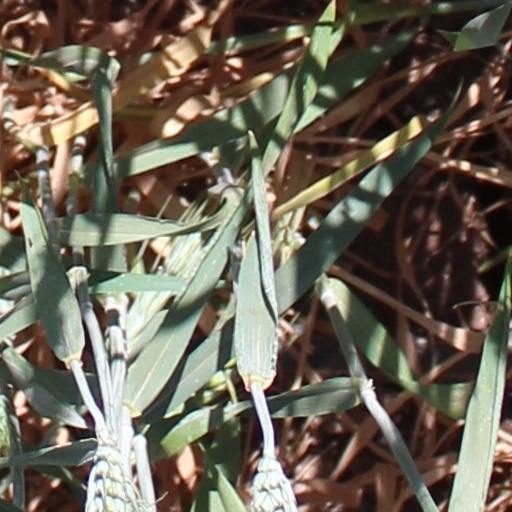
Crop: wheat